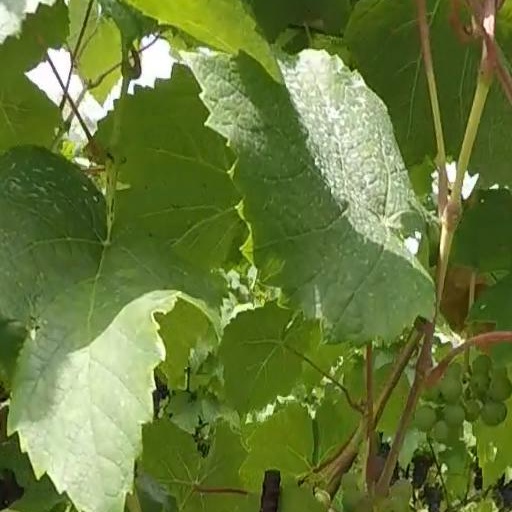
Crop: grape